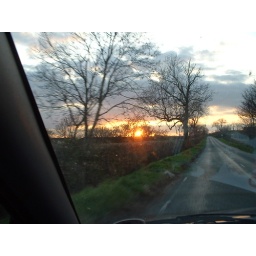
Coming home from dinner at his mom's house in Duston, Northampton, around 7pm or so.